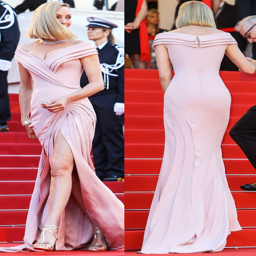
person stuns in an off shoulder dress